HMS Royal Sovereign (05)

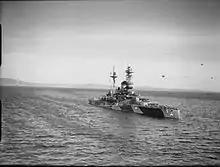
"Royal Sovereign" at anchor in Scapa Flow

On 31 August, the day before the German invasion of Poland, "Royal Sovereign" was assigned to a screening force in the Greenland-Iceland-United Kingdom gap to patrol for German merchant ships that might be attempting to reach Germany. At the outset of war in September 1939, "Royal Sovereign" was assigned to the 2nd Battle Squadron of the Home Fleet. She was assigned to the North Atlantic Escort Force, which was based in Halifax, Nova Scotia, and was tasked with protecting convoys to Britain. Upon returning to Plymouth, she underwent a short refit. In May 1940, she moved to the Mediterranean Fleet. There she was based in Alexandria with the battleships , "Malaya", and , under the command of Admiral Andrew Cunningham. On 25–27 June, she and her sister ship escorted two convoys from Alexandria to Malta. On 28 June, aerial reconnaissance located Italian destroyers off Zakynthos; Admiral John Tovey took the 7th Cruiser Squadron. "Royal Sovereign" was left behind due to her slow speed. Cunningham split his fleet into three groups; "Royal Sovereign" and "Malaya" were the core of Group C. She was present at the Battle of Calabria on 18 July, but her slow speed prevented her from engaging the Italian battleships. "Warspite" bore the brunt of the action, as "Royal Sovereign" and "Malaya" lagged behind.